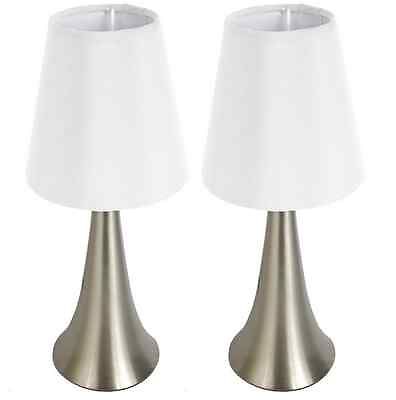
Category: lamp